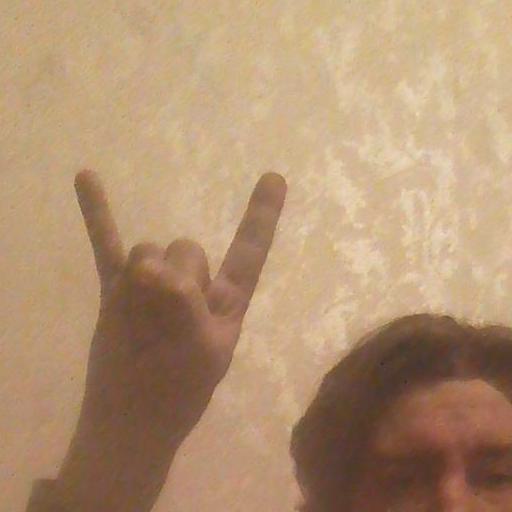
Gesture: rock